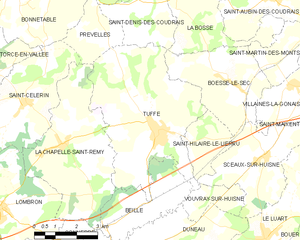
Carte des communes françaises